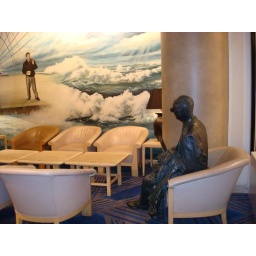
The statue of a man in one of the chairs looking, rather inquisitively, at the mural on the wall